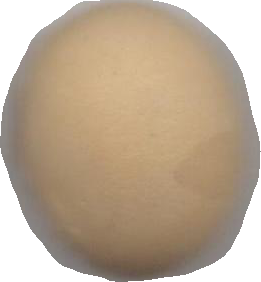
Variety: Grobogan